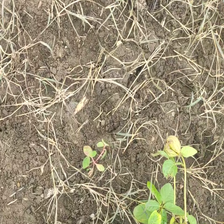
Weed species: Harali_(Cynodon_dactylon)